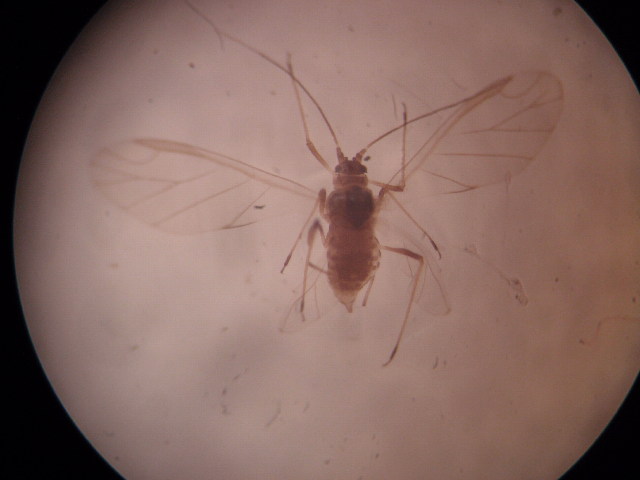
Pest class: green_peach_aphid